Proton-coupled electron transfer

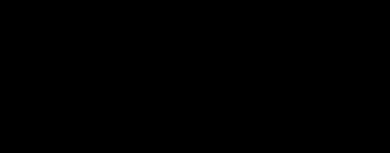
"Square scheme" used to discuss PCET (diagonal) vs discrete electron transfer and proton transfers.

Although it is relatively simple to demonstrate that the electron and proton begin and end in different orbitals, it is more difficult to prove that they do not move sequentially. The main evidence that PCET exists is that a number of reactions occur faster than expected for the sequential pathways. In the initial electron transfer (ET) mechanism, the initial redox event has a minimum thermodynamics barrier associate with the first step. Similarly, the initial proton transfer (PT) mechanism has a minimum barrier associated with the protons initial pK. Variations on these minimum barriers are also considered. The important finding is that there are a number of reactions with rates greater than these minimum barriers would permit. This suggests a third mechanism lower in energy; the concerted PCET has been offered as this third mechanism. This assertion has also been supported by the observation of unusually large kinetic isotope effects (KIE).